Killick Martin & Company

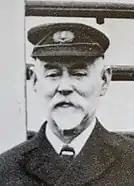
Captain James Lowe

James Lowe was the son of Robert Lowe, another Captain in the Killick Martin & Company fleet. Robert Lowe had been Captain of "Osaka" for 11 years. James Lowe served in sixteen different ships from 1864 to 1918 and was an apprentice on the ‘"Taeping’" during the Great Tea Race in 1866. He served as first mate on Killick Martin & Company’s "The Sir Jamsetjee Family" before being appointed Captain of the "Agnes Muir" when he was 27 years old. He remained a Captain for Killick Martin & Company until the "Agnes Muir" was sold in 1869. Later in his career during the First World War James Lowe was Captain of ‘"Petroleline"’ which in 1918 was shelled by a German submarine whilst crossing the Atlantic. The Petroleline returned fire and escaped the encounter. James Lowe was awarded the Lloyd's silver medal and an O.B.E.